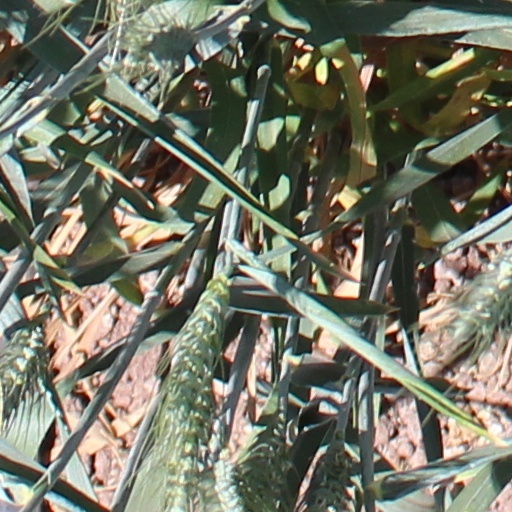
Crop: wheat